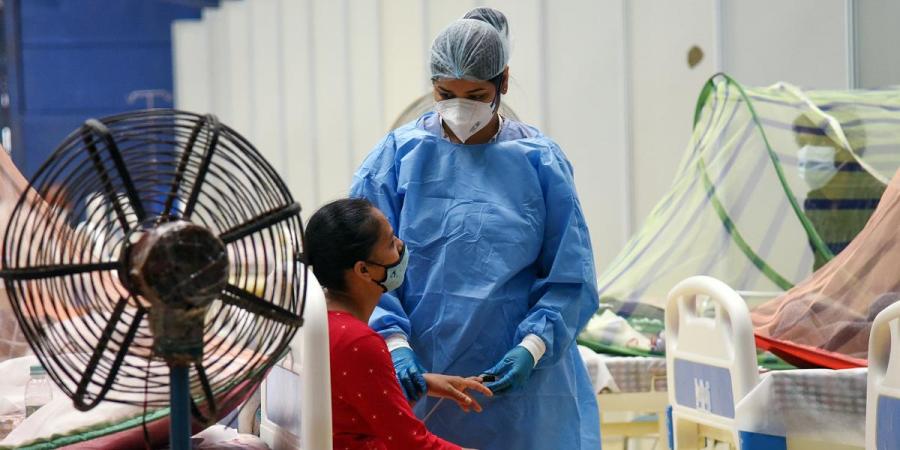
Objects detected:
Mask
Gloves
Coverall